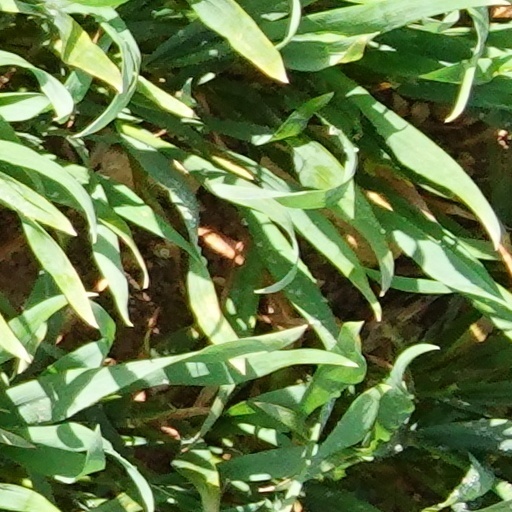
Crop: wheat